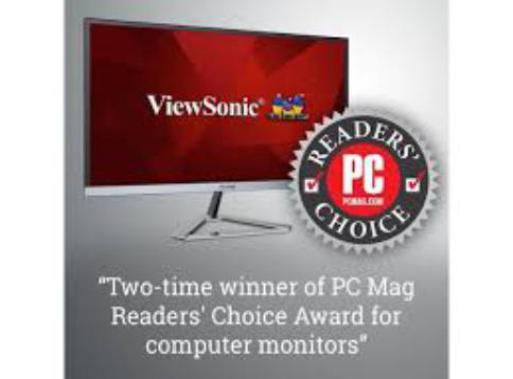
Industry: Electronic